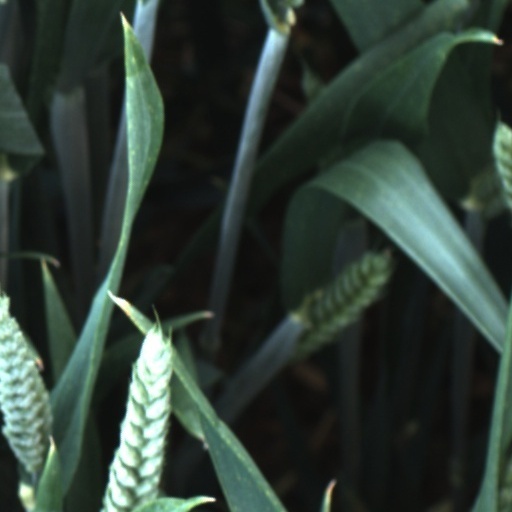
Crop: wheat